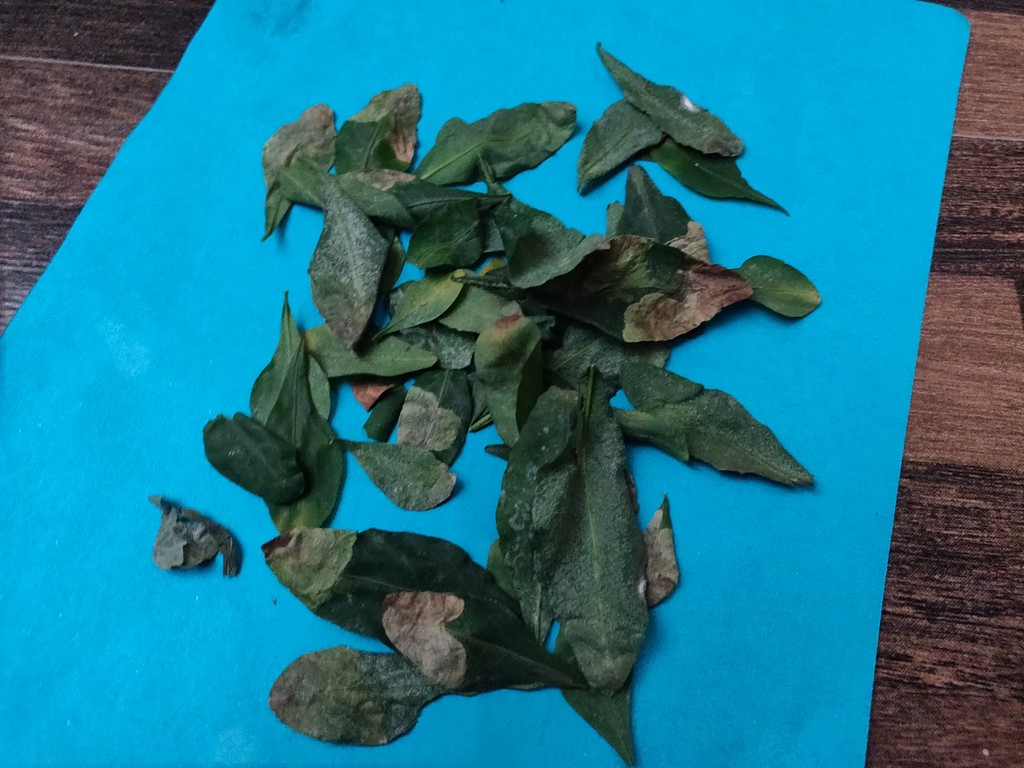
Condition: Unhealthy
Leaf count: multiple
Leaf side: unknown